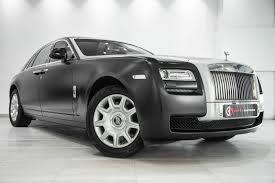
Vehicle type: Cars